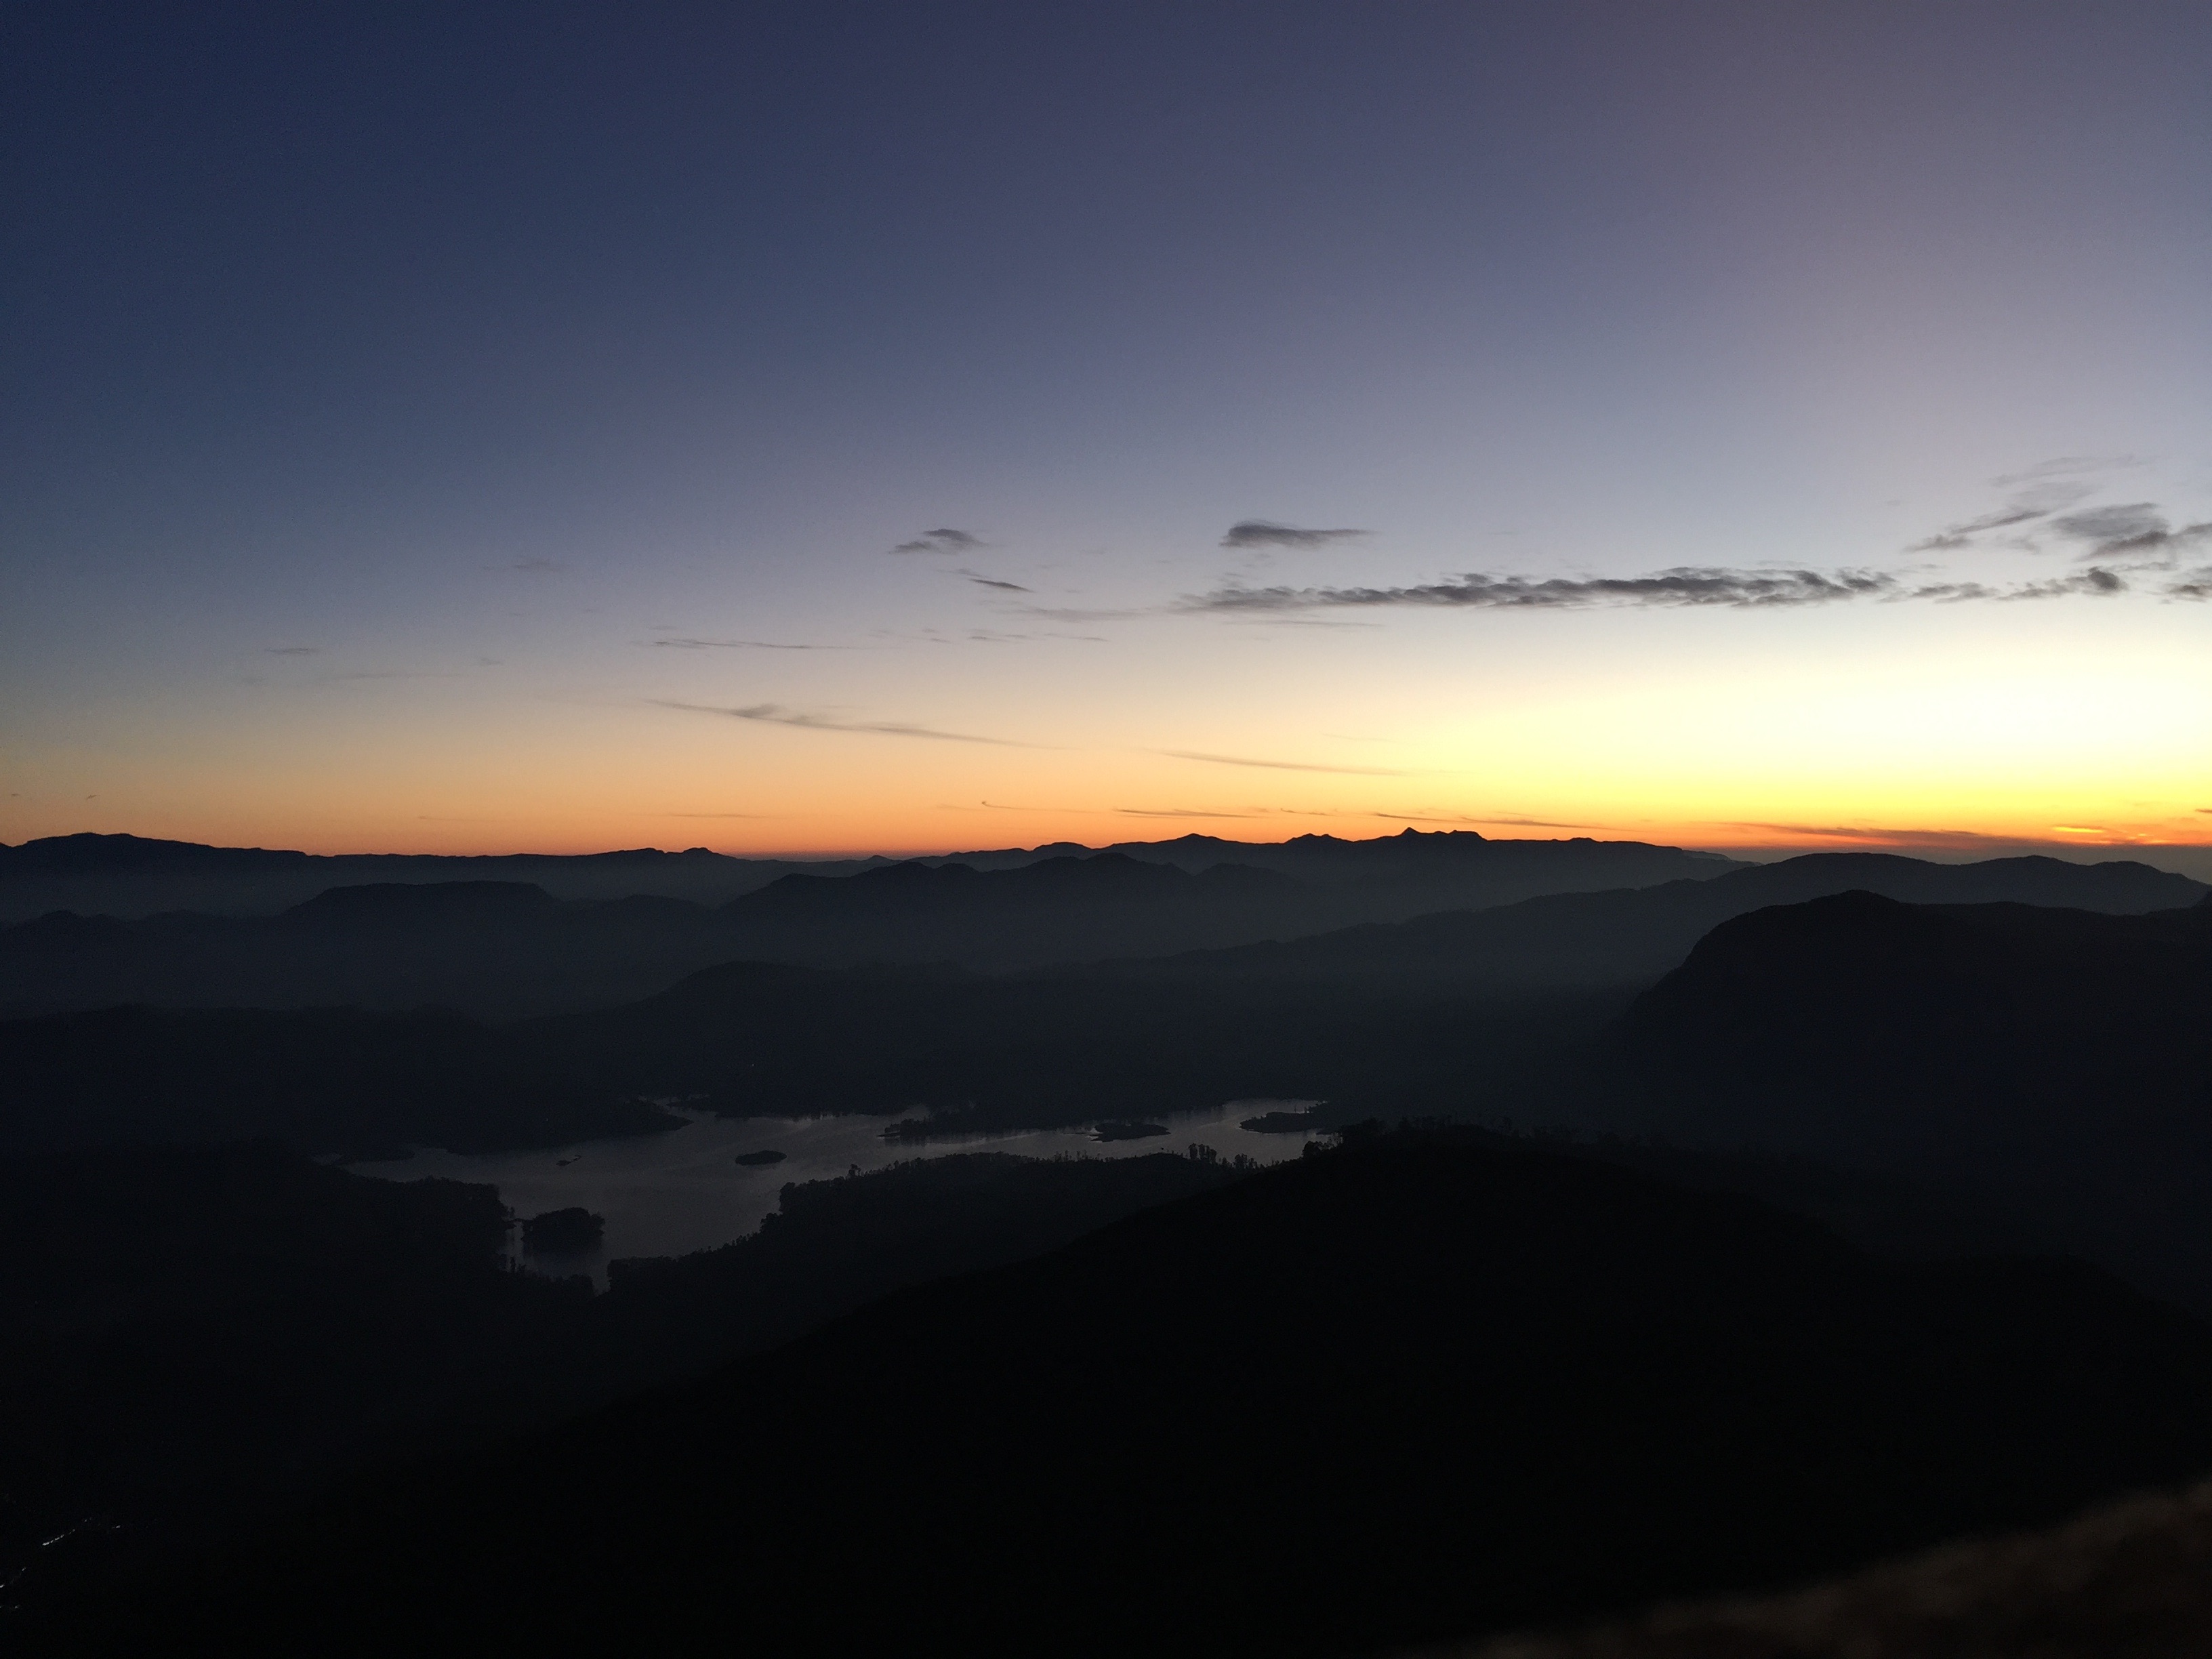
horizon, mountain, cloud, sky, sun, sunrise, sunset, sunlight, morning, hill, dawn, atmosphere, dusk, evening, afterglow, landform, atmospheric phenomenon, atmosphere of earth, mountainous landforms